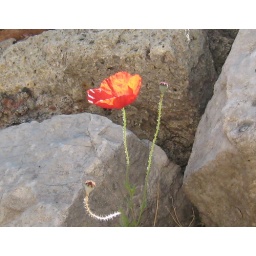
We were walking in the ruins of Saint John's cathedral when i saw this flower growing amidst the rocks.